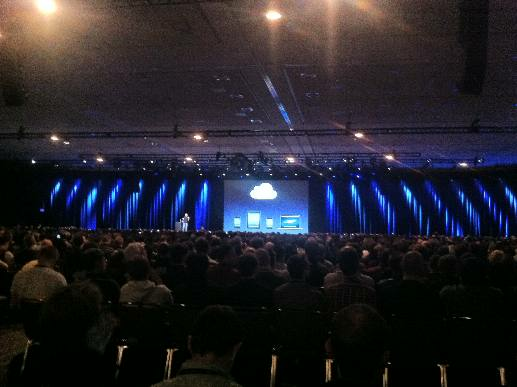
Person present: Yes